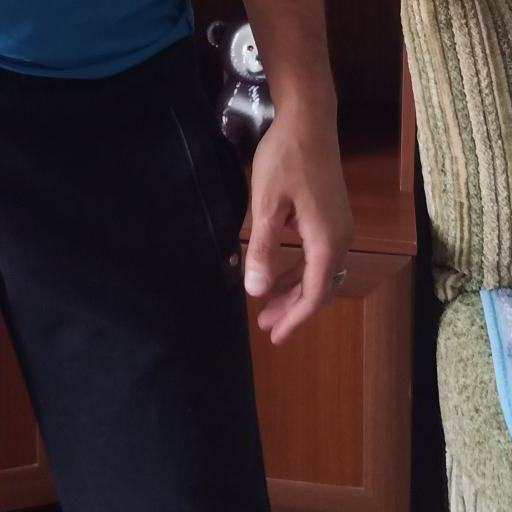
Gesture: no_gesture